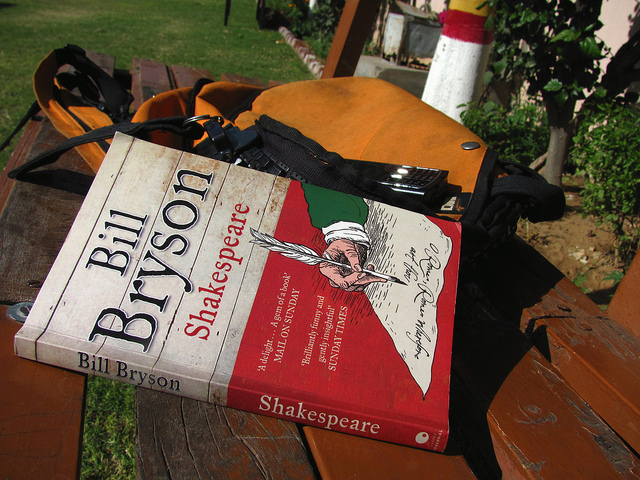
user: Given an image and a question. Answer the question in a short answer. Question: What is this author's most well known work? Short Answer:
assistant: walk in wood